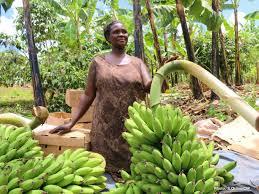
Mwanamke huyu ako katika shamba ambalo lina migomba. Anaonekana kuwa mwenye furaha na kilimo yake kwa kuangalia mkungu wa ndizi alioushikilia. Unakaa wenye afya bora na ukubwa sawa na utakaopendwa na watu katika soko.